Vera Kholodnaya

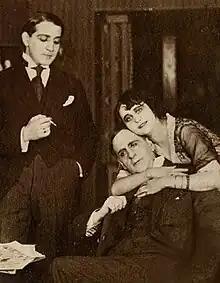
Ossip Runitsch, Ivan Khudoleev and Vera Kholodnaya

After her husband was drafted to fight in World War I, Kholodnaya signed with a rival Khanzhonkov studio.